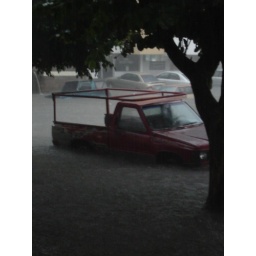
All of this rain came down in the span of 20 or 30 minutes. Note the green jeep in the background.